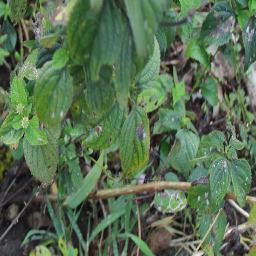
Label: lantana